Nikolai Ogarkov

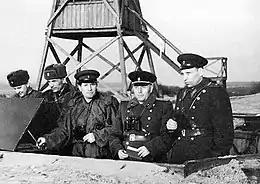
Ogarkov (right) along with other Soviet officers of the Group of Soviet Forces in Germany (1961)

In 1947, he finished studying again at the Kuibyshev Military Academy for Engineer Troops and in 1959 the military academy of the General Staff. From 1945 to 1946 Ogarkov was assistant and senior assistant to the chief of staff of the Engineering Troops of the Carpathian Military District. From 1947 to 1948, he served as deputy head of the Engineering Directorate of the staff of the Commander-in-Chief of the Primorsky Military District. There, after an excellent performance of a number of assignments, he attracted the attention of the commander of the district Rodion Malinovsky, who contributed to his successful career growth.